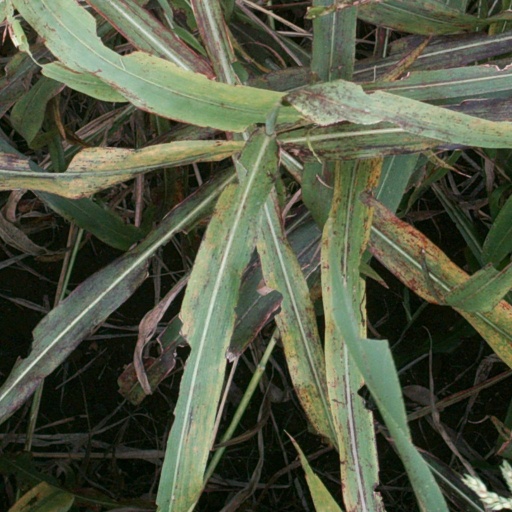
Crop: sorghum